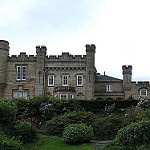
Label: buildings